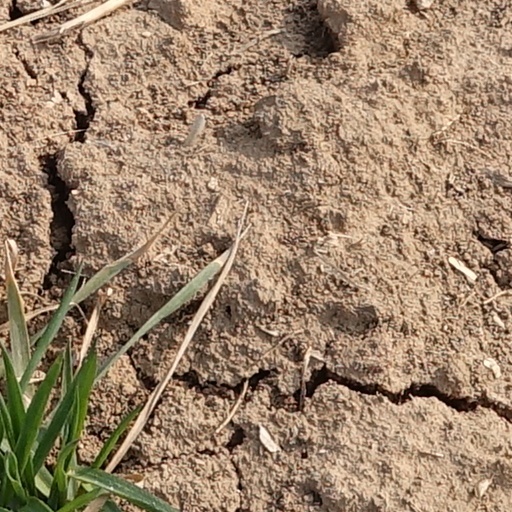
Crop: wheat